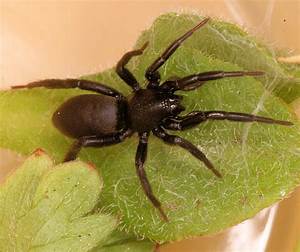
Label: ragno